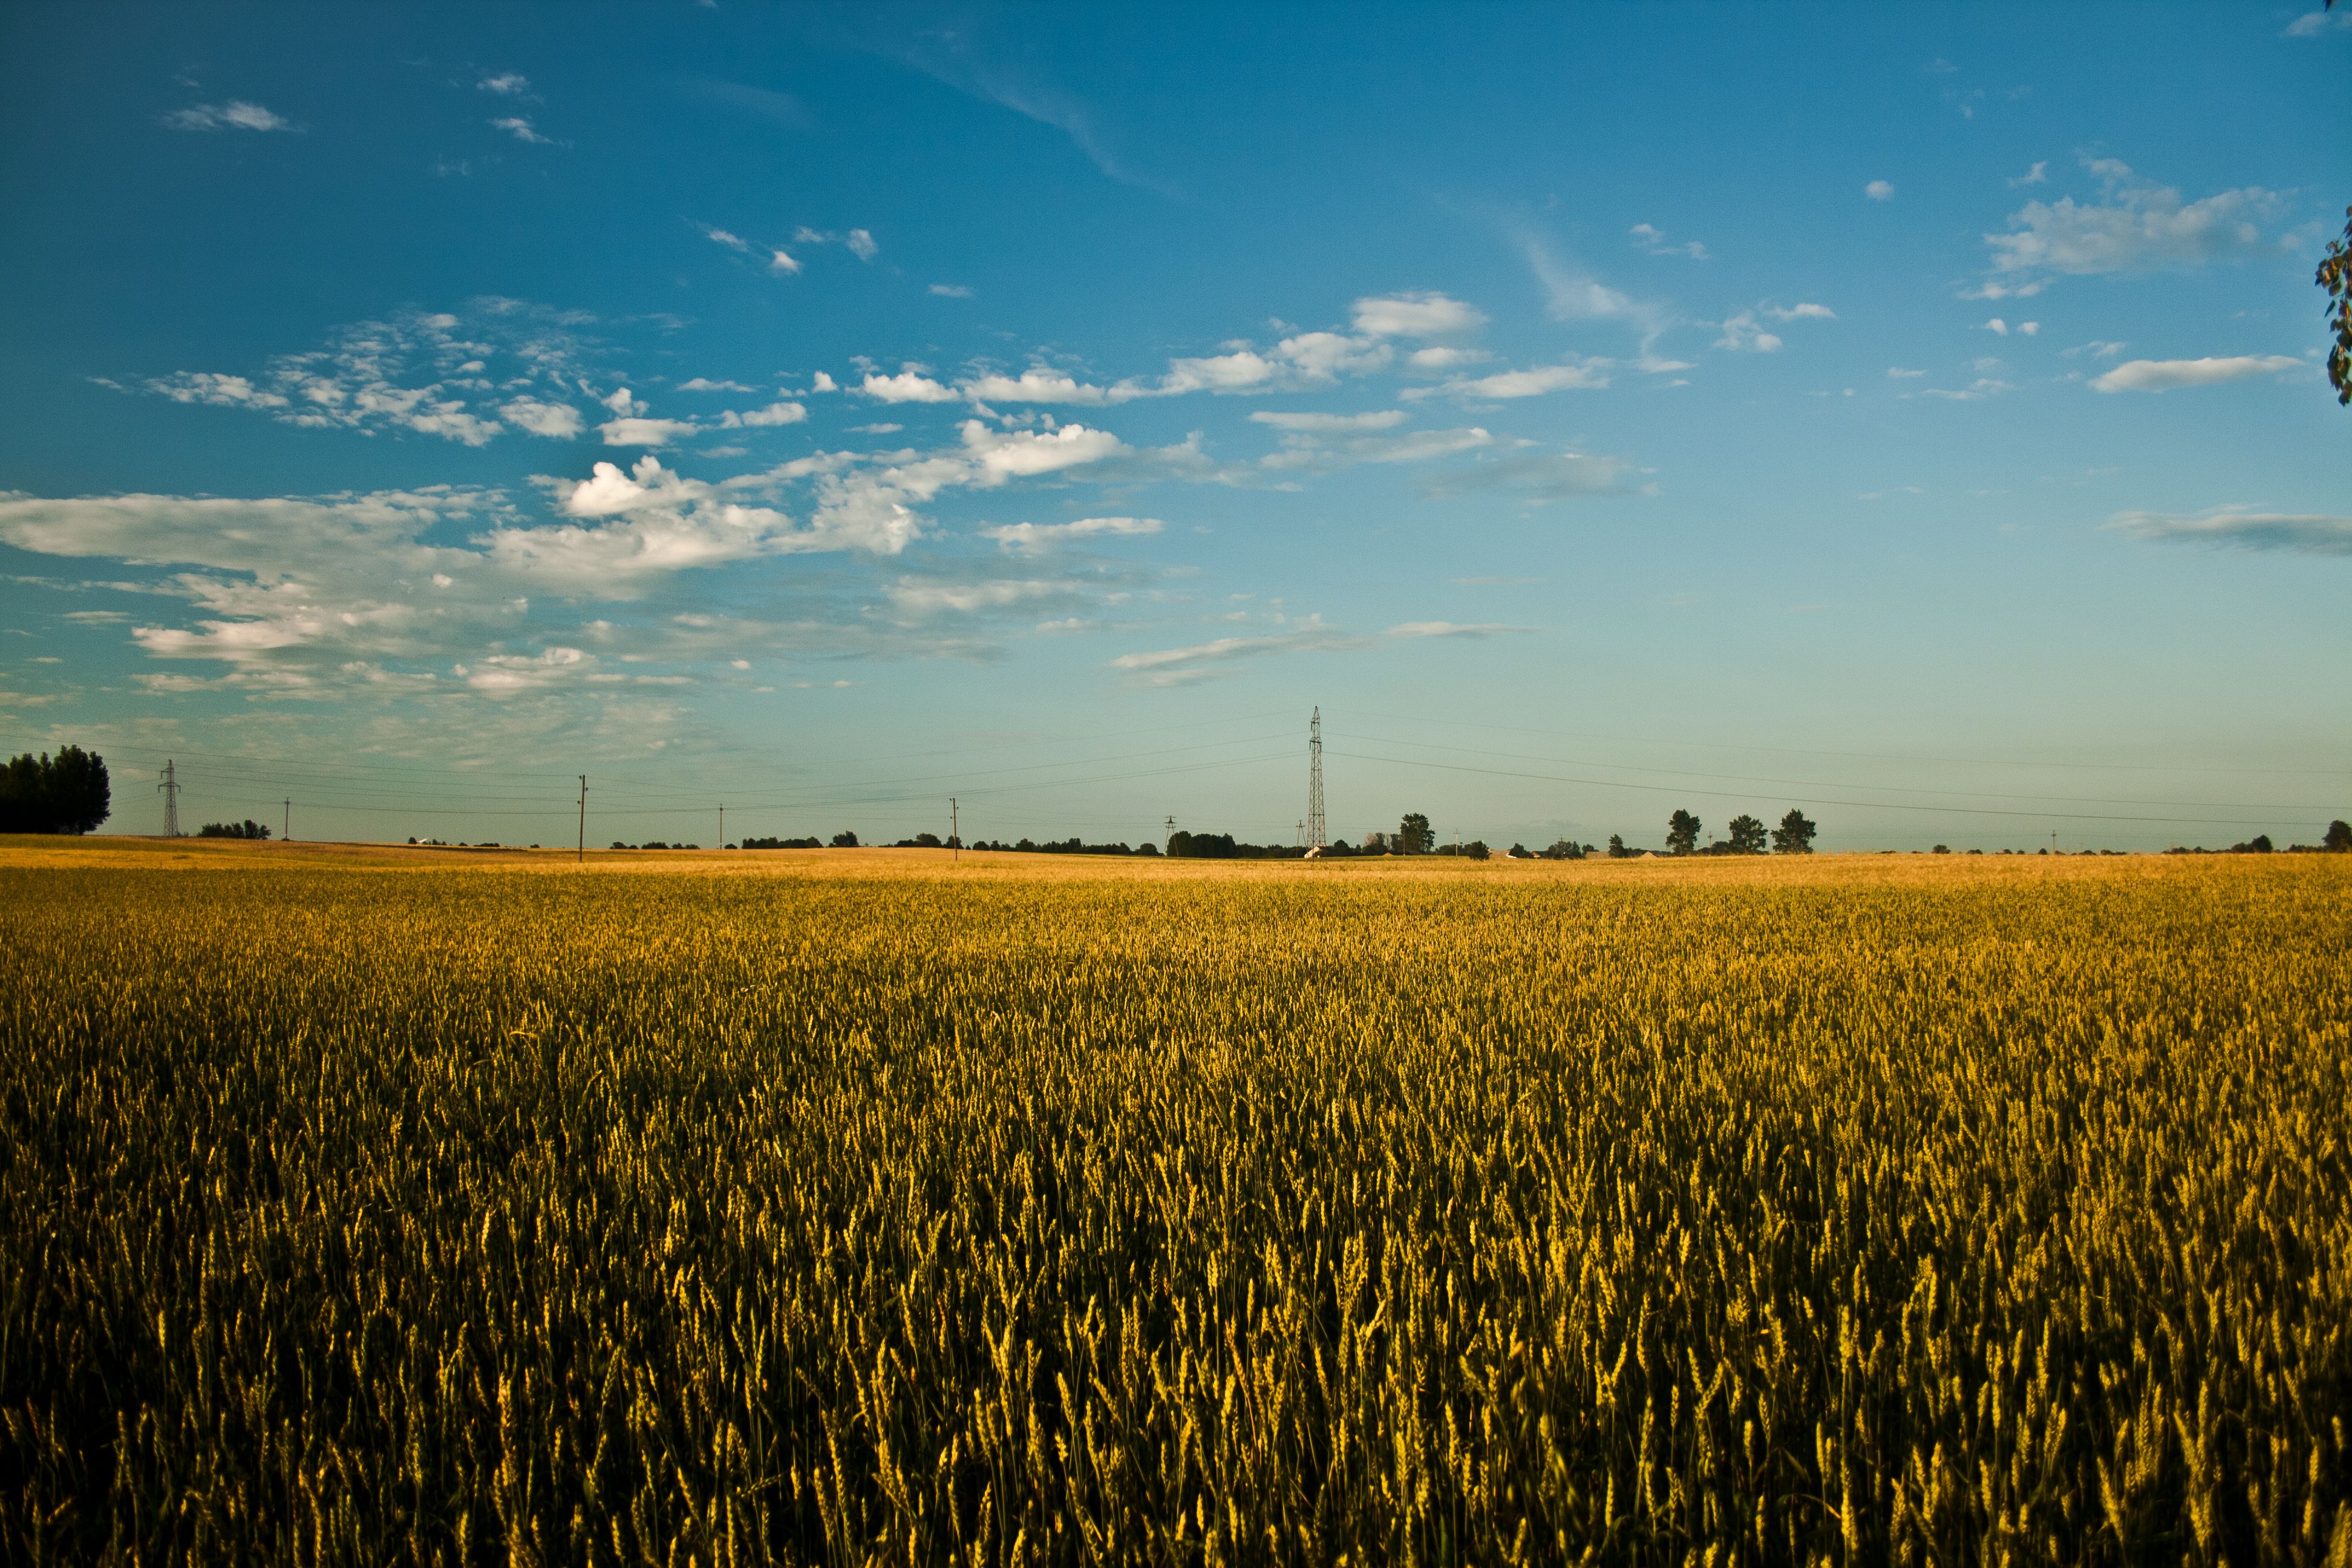
sky, field, yellow, horizon, cloud, plain, natural environment, grassland, crop, agriculture, prairie, grass family, paddy field, grass, rural area, farm, plant, tree, ecoregion, barley, sunlight, landscape, summer, evening, meadow, rye, grain, wheat, cash crop, road, meteorological phenomenon, cereal, steppe, wind, pasture, food grain